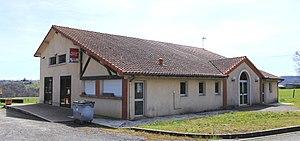
Foyer rural de Sentous (Hautes-Pyrénées)
Sentous est une commune française située dans le département des Hautes-Pyrénées, en région Occitanie.